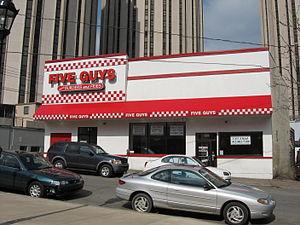
Five Guys Enterprises, LLC est une chaîne américaine de restauration rapide haut de gamme spécialisée dans les hamburgers, les hot-dogs et les frites. La chaîne a son siège à Lorton, Virginie.